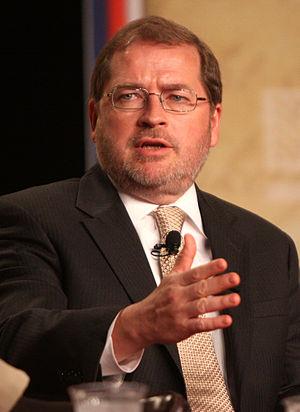
Grover Norquist, né le 19 octobre 1956 à Sharon, est une personnalité médiatique américaine. Fondateur et président du lobby Americans for Tax Reform, militant en faveur de la réduction des impôts, il est également membre du Council on Foreign Relations et participe au mouvement du Tea Party. Il défend des points de vue conservateurs.